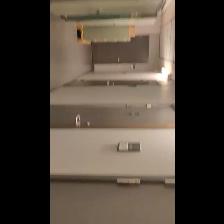
Label: NonHuman